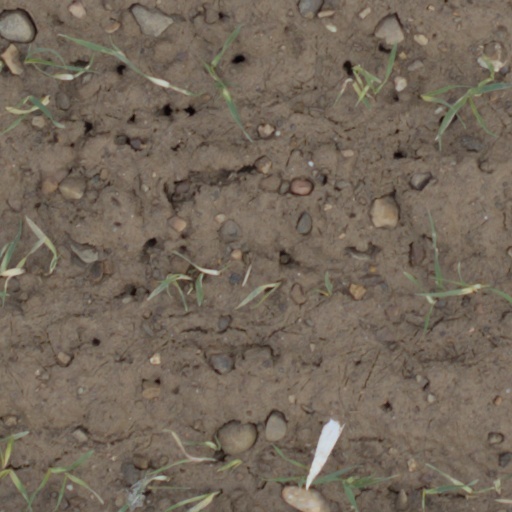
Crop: wheat